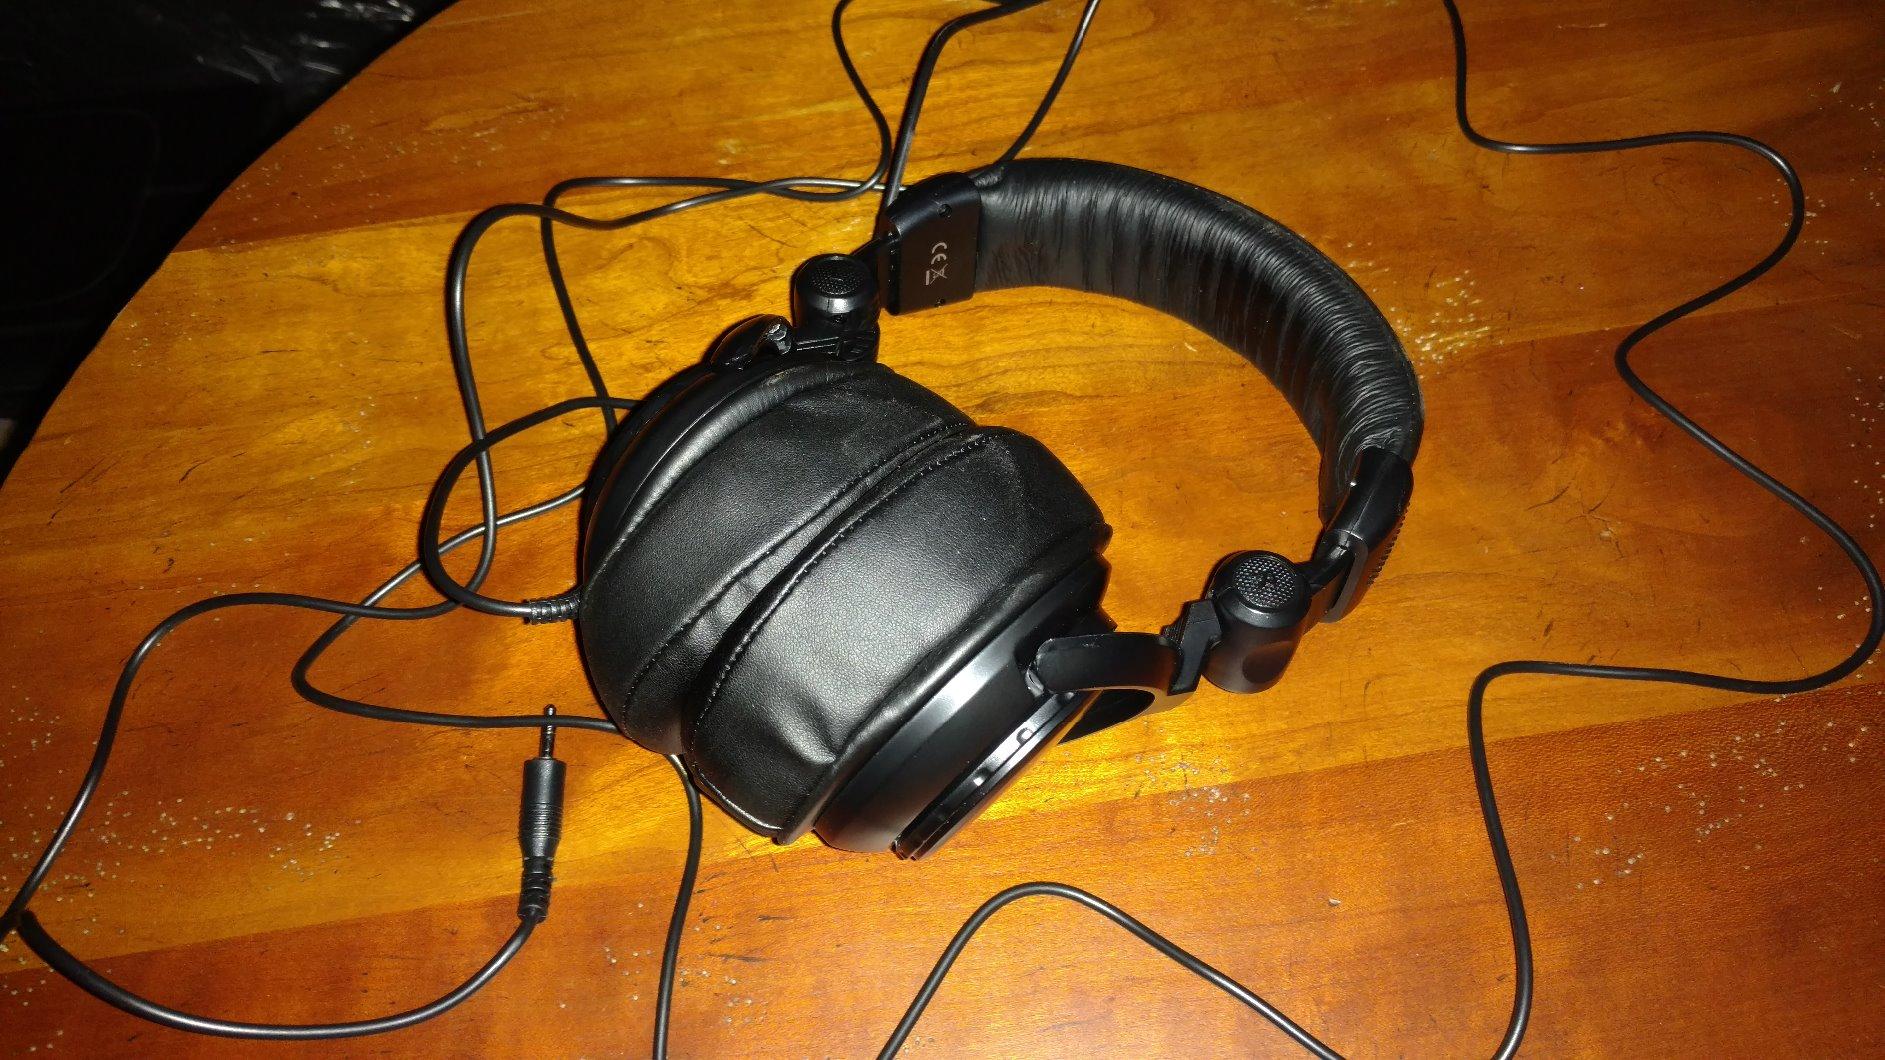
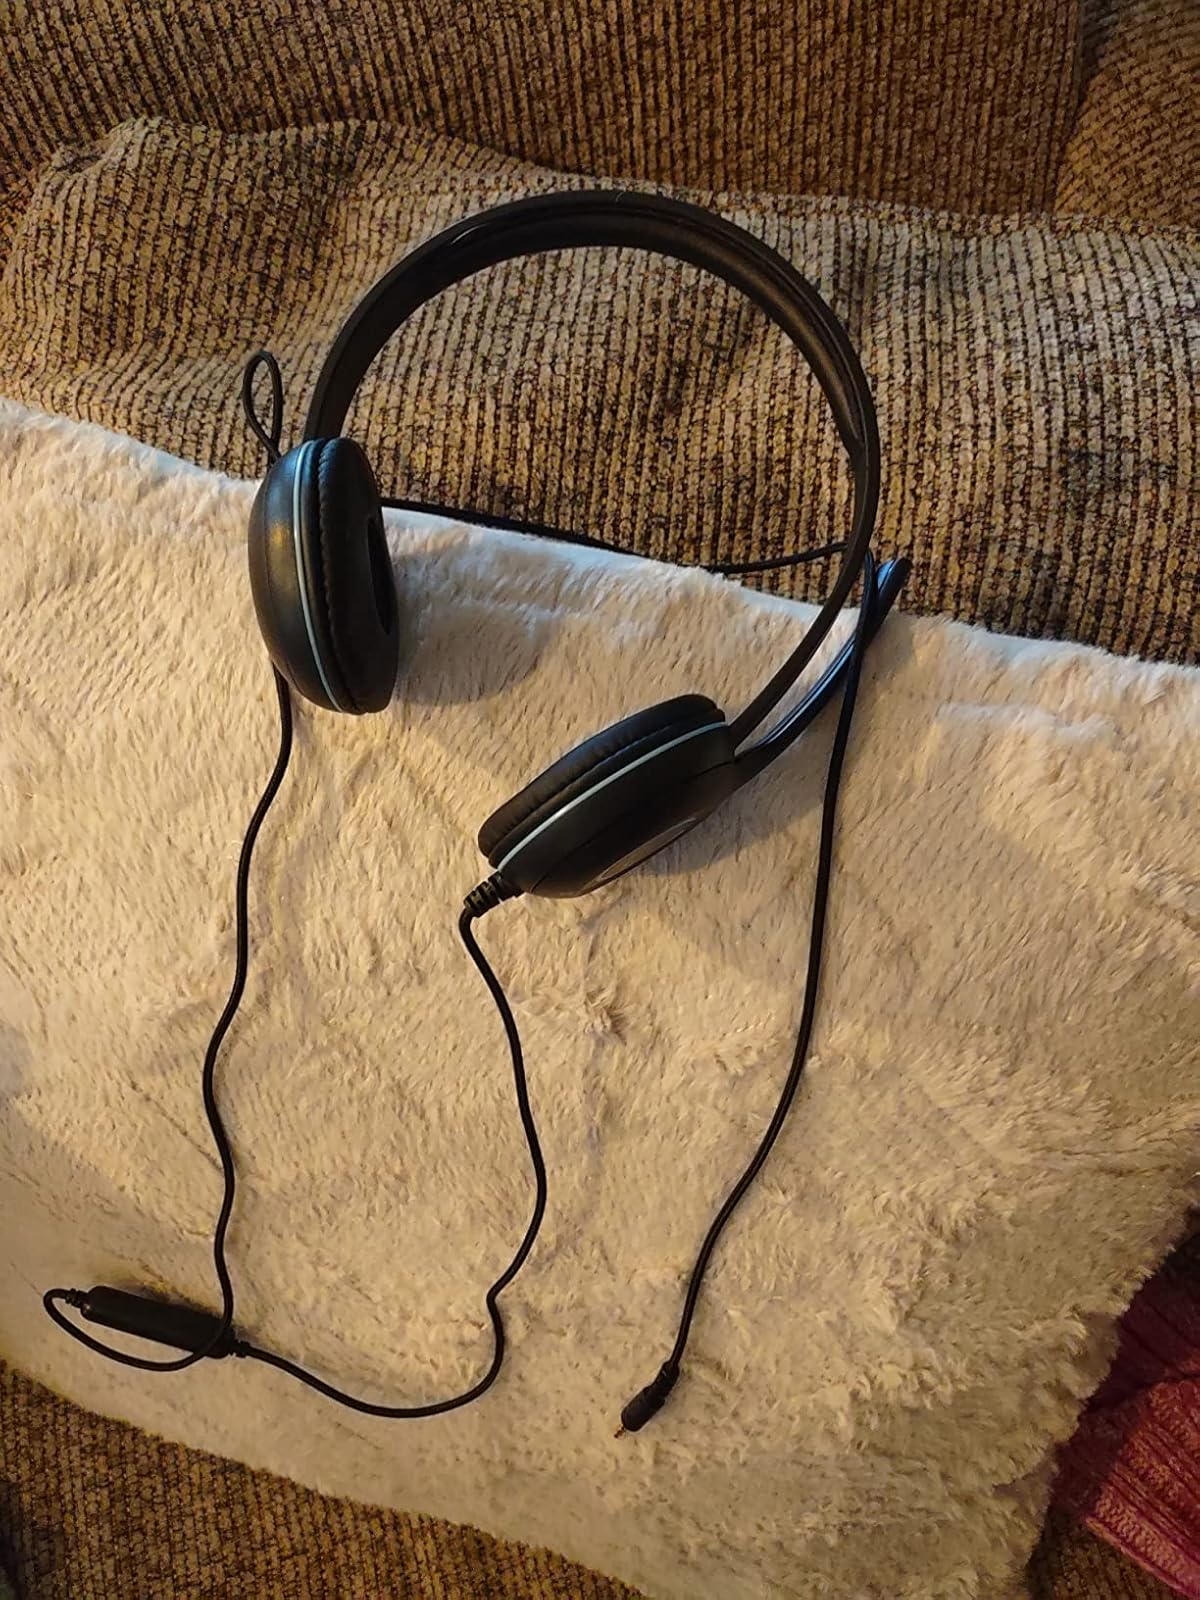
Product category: headphones
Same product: no